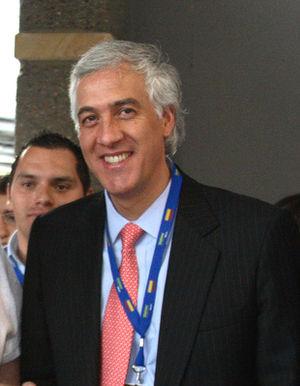
Samuel Moreno Rojas, né le 11 février 1960 à Miami dans l'État de Floride aux États-Unis, est un avocat et homme politique colombien.